The Amazing Race Asia 2

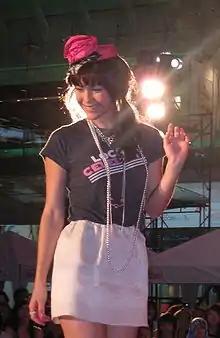
Paula Taylor

The second season of "The Amazing Race Asia" covered (the longest route to date of "The Amazing Race Asia") in 24 days racing across 4 continents, including the first time an "Amazing Race" franchise visited the Czech Republic, a nation that had not been visited by the original version at the time of air (the nation would later be visited in the 15th season, in 2009). The show adopted newer rules from the original American version, such as the non-elimination penalty where the team who checked in last must make it to first place in the next leg or else incur the 30 minute penalty. It was also noted that the production of this season had run into the production of "The Amazing Race 12" in an unknown airport. Production made the show more competitive by imposing more self-driving and reducing the chance of teams being bunched up on the same airplane flight.